Jorge Mas Canosa

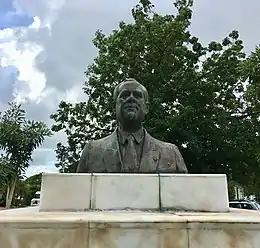
Bust of Jorge Mas Canosa in Miami Beach, Florida, November 2019

Jorge Mas Canosa was born and raised in Santiago de Cuba, Cuba on September 21, 1939. His father (Jorge Mas Santos) was the son of Antoni Mas Oliver (from Can Tranquil) and Catalina Carbonell Monjo (from Roqueta), Spanish immigrants from Maria de la Salut, in Majorca. At age fourteen, Mas was arrested for his role in an anti-Batista radio broadcast. Mas Canosa was sent by his father to the United States where he studied at a Presbyterian Junior College in Maxton, North Carolina. He returned to Cuba in 1959 a week after Castro seized power, and briefly attended law school at Oriente University. Not long after his return to Cuba, he was implicated in antigovernment activities by the Castro regime and arrested for plastering anti-Castro stickers on buildings.